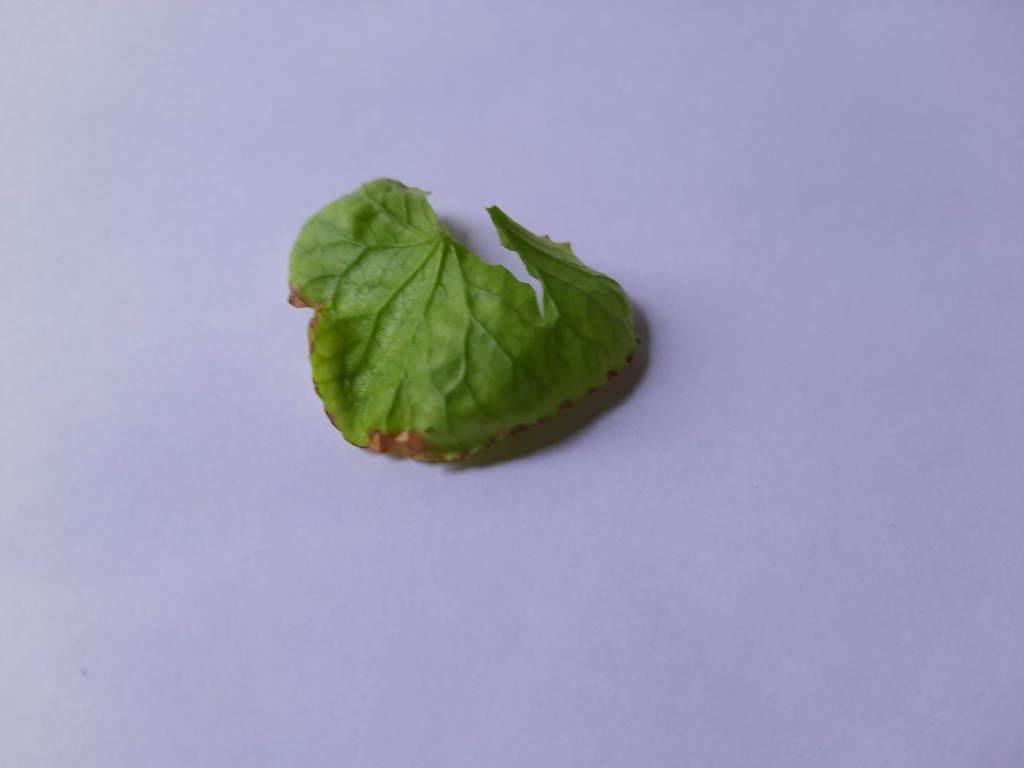
Label: Unhealthy